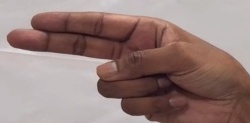
ASL sign: H